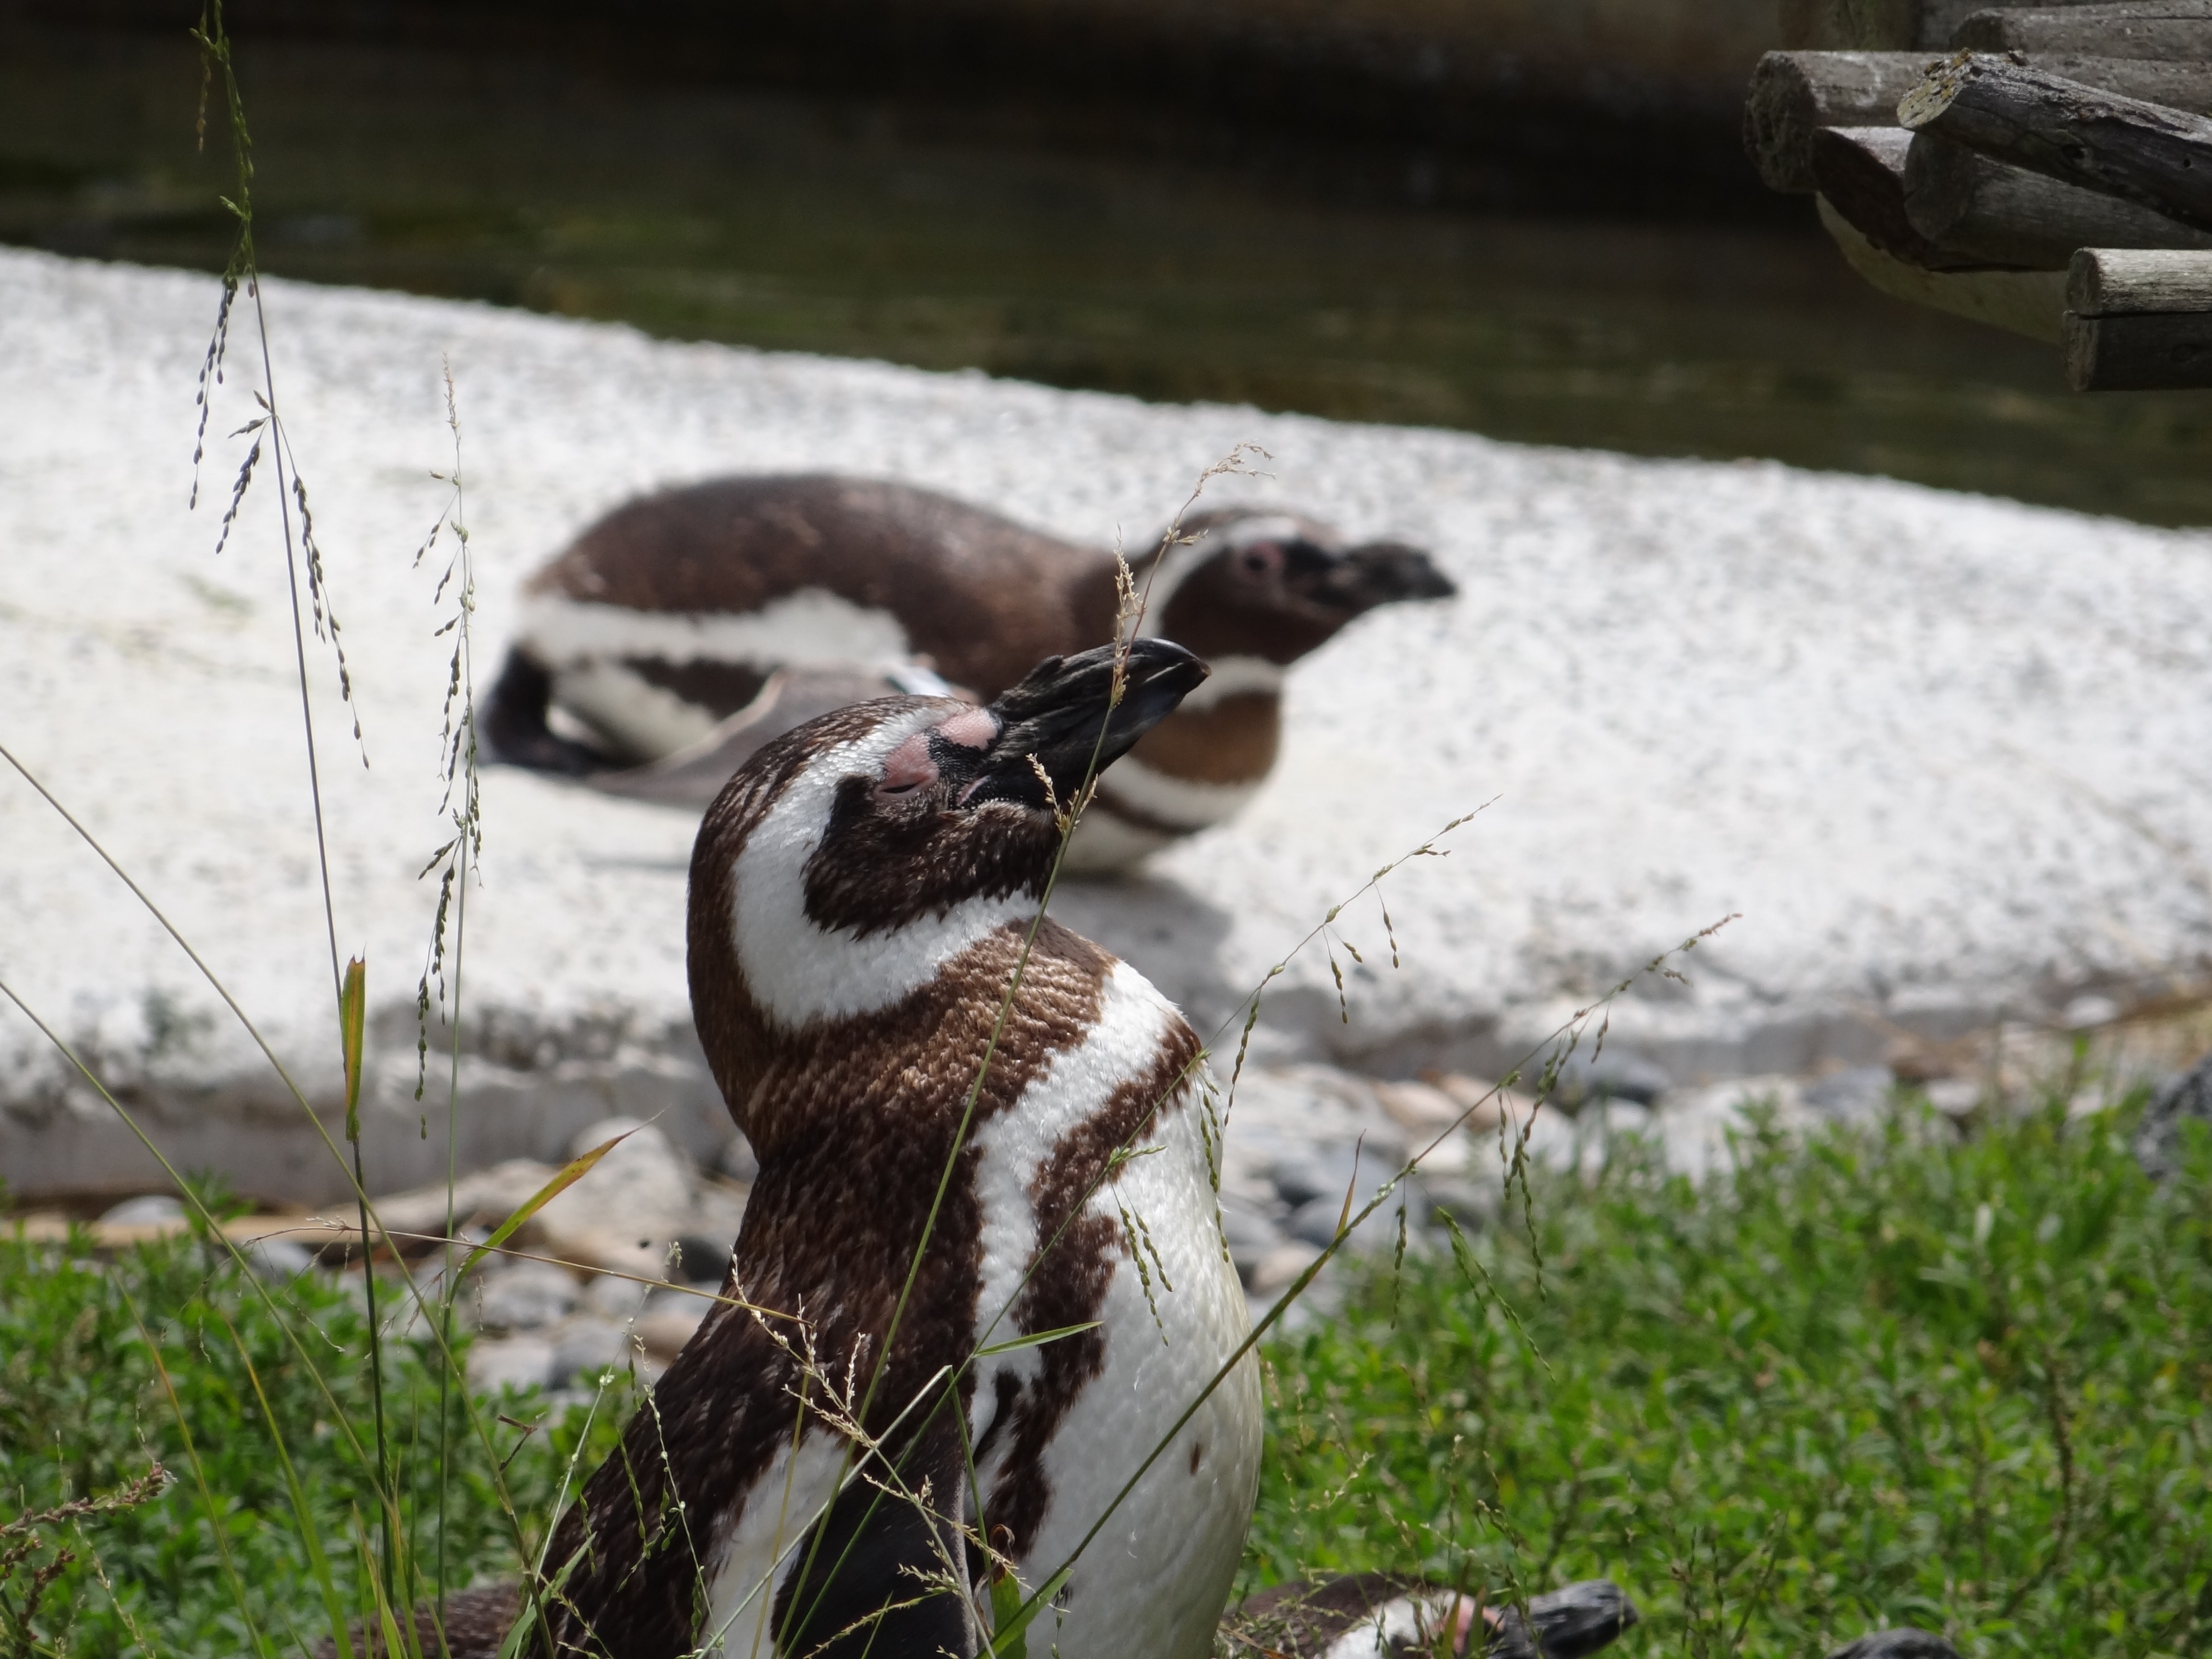
bird, wildlife, zoo, fauna, birds, duck, animals, vertebrate, waterfowl, penguins, water bird, ducks geese and swans